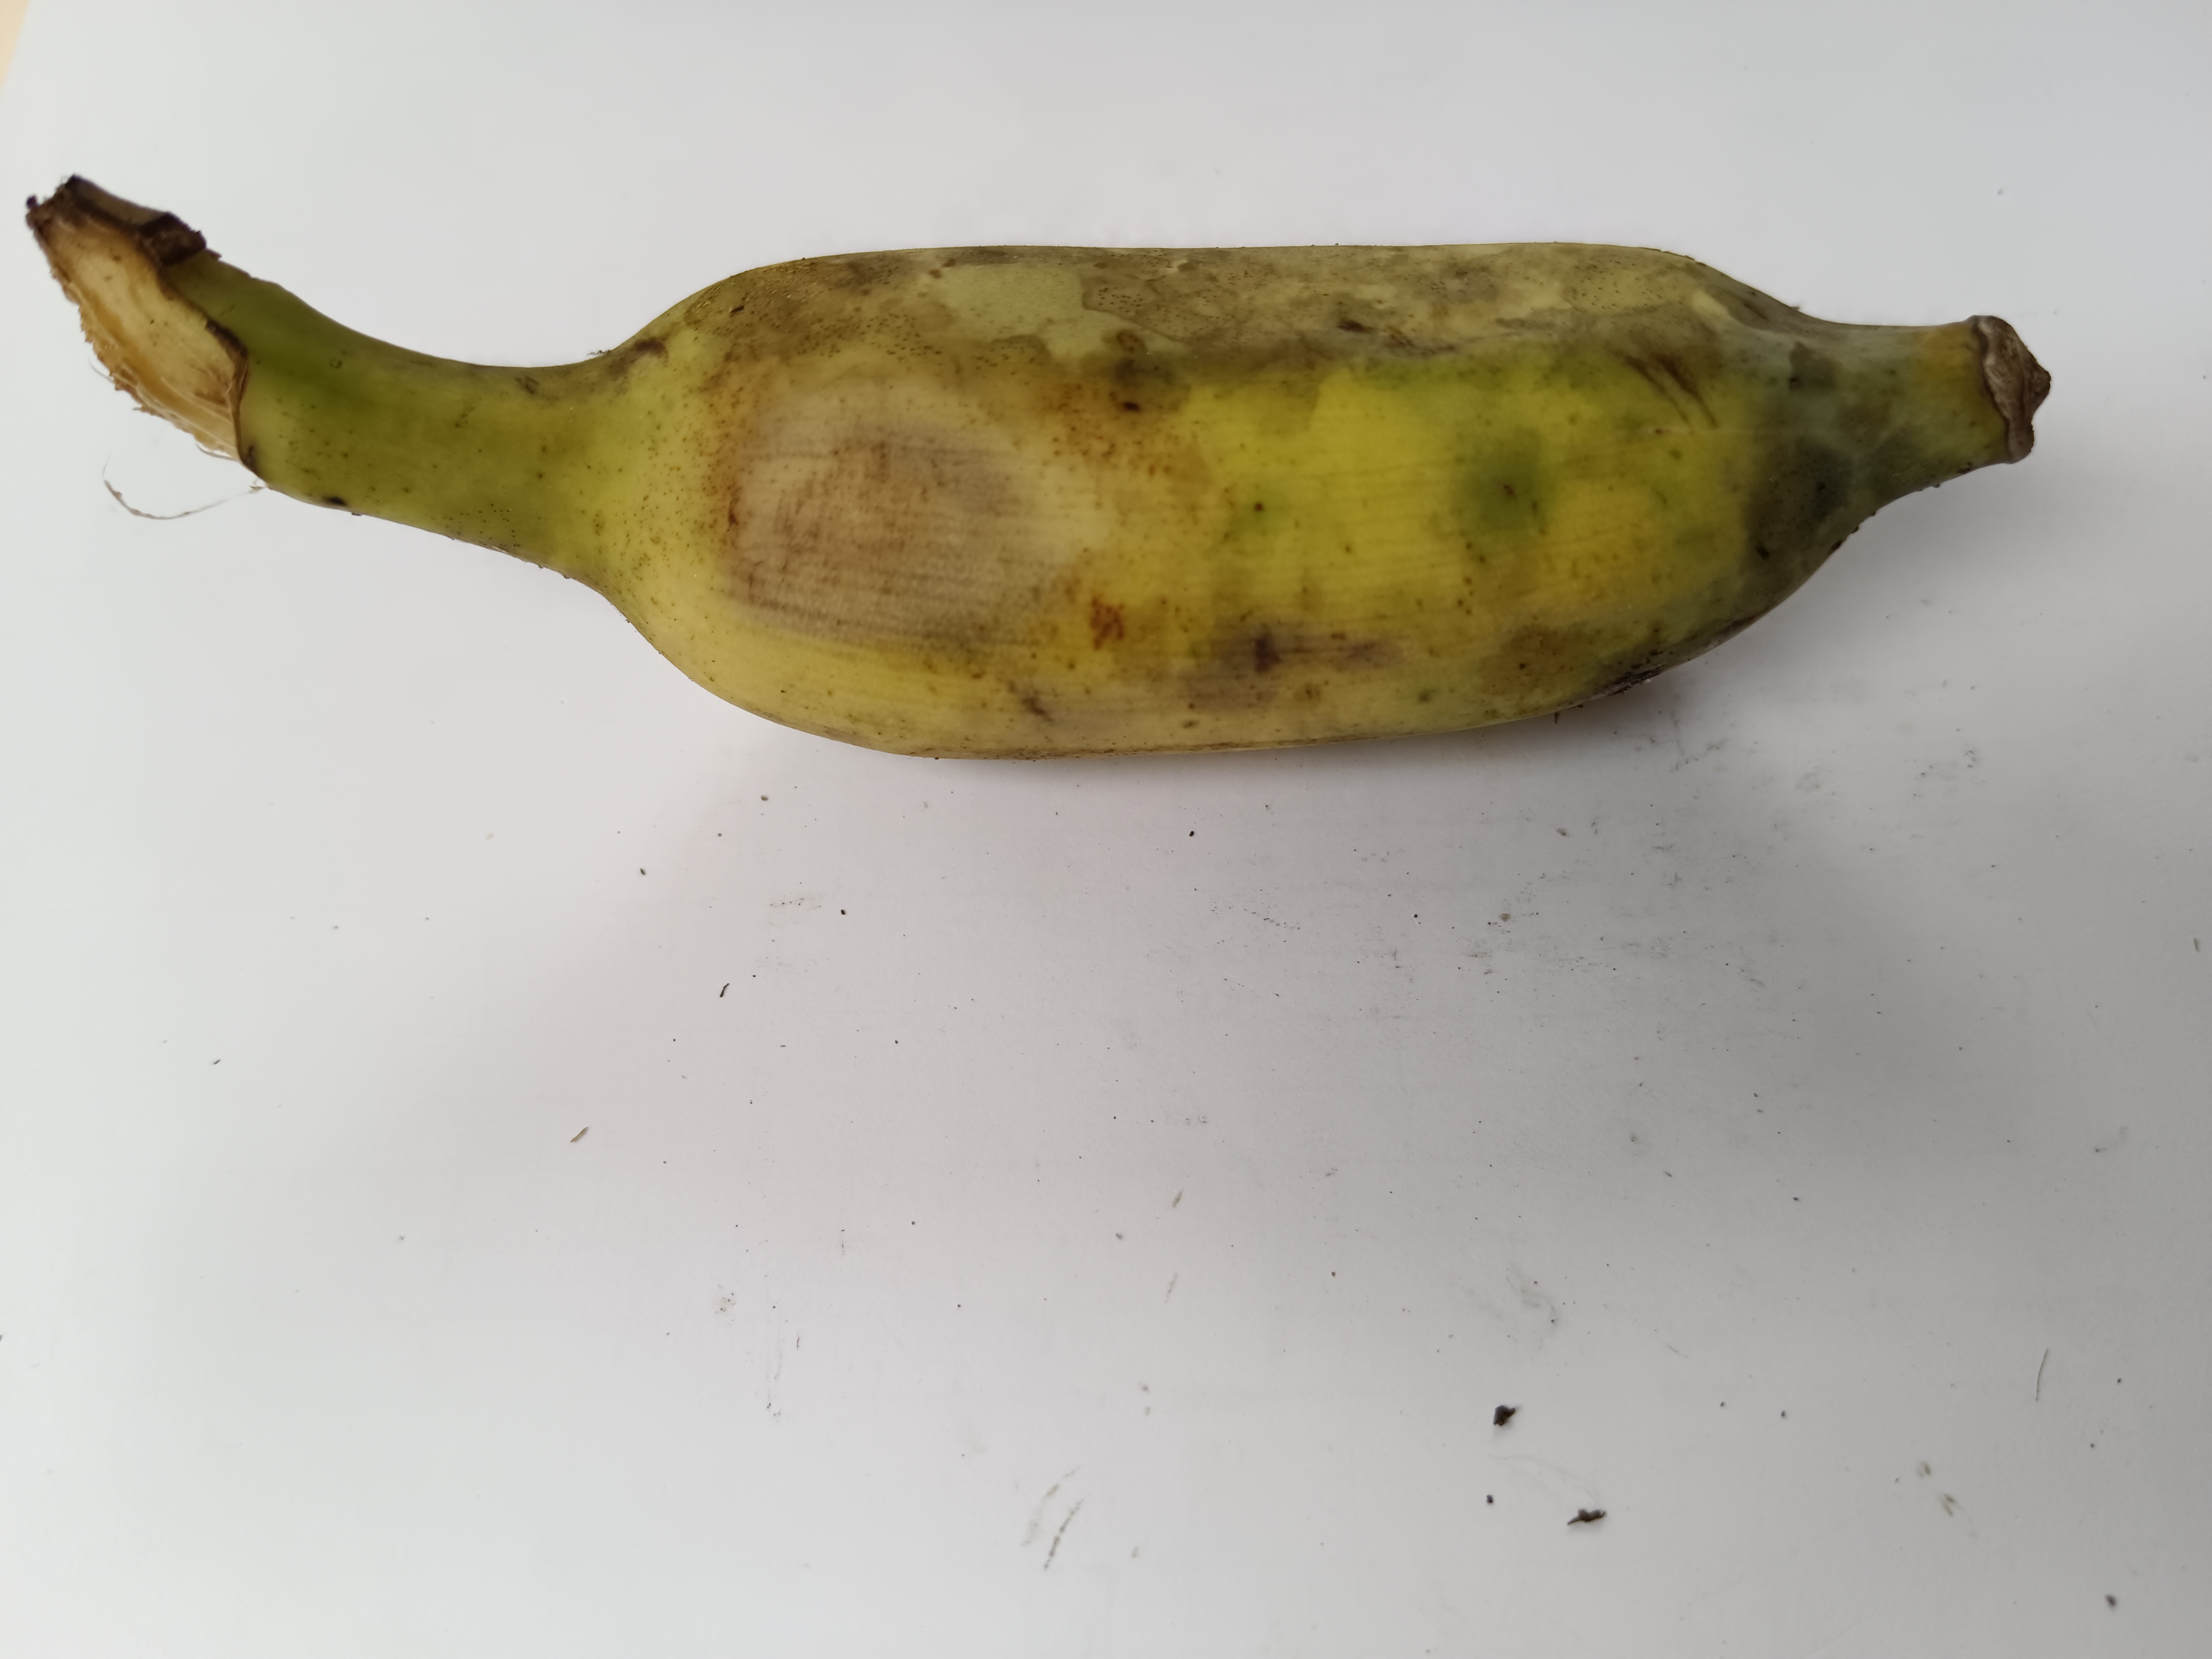
Banana variety: Deshi